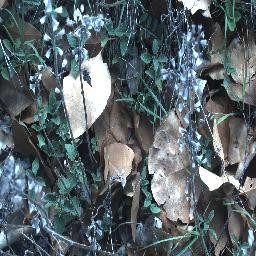
Label: negative